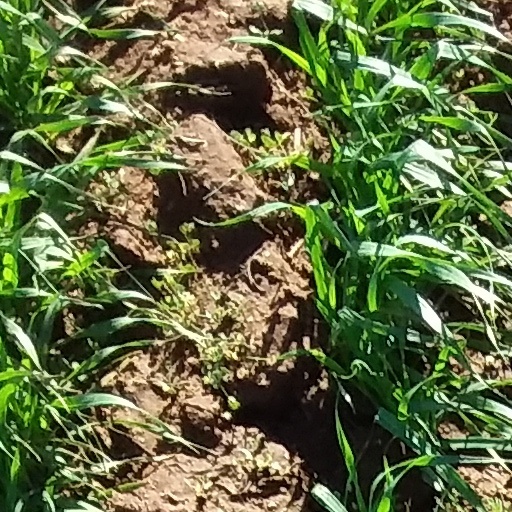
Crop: wheat